JR Freight Class DD200

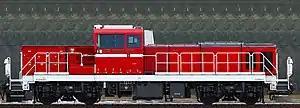
The prototype, DD200-901, in January 2018

The is a Bo-Bo wheel arrangement diesel–electric road switcher locomotive type on order by Japan Freight Railway (JR Freight) for use on freight and shunting duties in Japan. A prototype locomotive was delivered in late June 2017 for testing and evaluation in the Tokyo area.